The Security Printing Corporation (Bangladesh) Ltd.

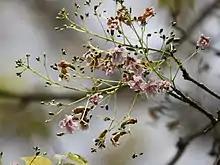
Parul in Bangladesh

There are a total of nine mature trees of the endangered species Parul (Stereospermum chelonoides) in Bangladesh, five of which are located in the eastern part it's residential area.